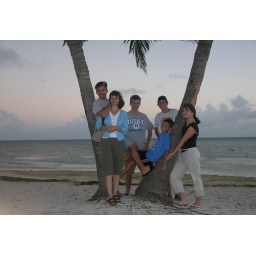
On a beach by the seven mile bridge in the Florida Keys